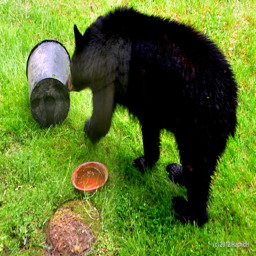
A black bear standing on a green field next to a bucket.
There is a bear sniffing an overturned bucket
Black bear sniffing a metal pail while standing next to a red bowl of water.
A bear looking at a barrel and a plate.
A bear investigating a large metal bucket near his water bowl.